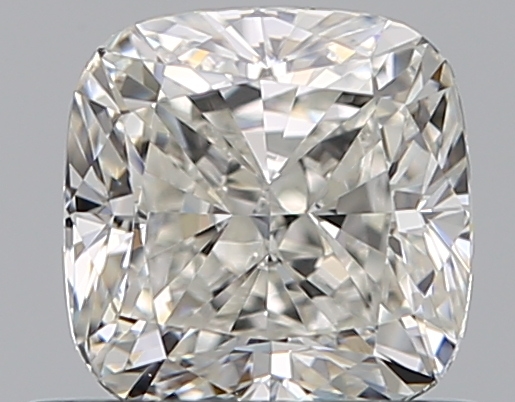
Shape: cushion
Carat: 0.7
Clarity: VVS1
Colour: I
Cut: EX
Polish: VG
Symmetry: VG
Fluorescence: F
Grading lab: GIA
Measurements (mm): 4.89 x 4.86 x 3.39